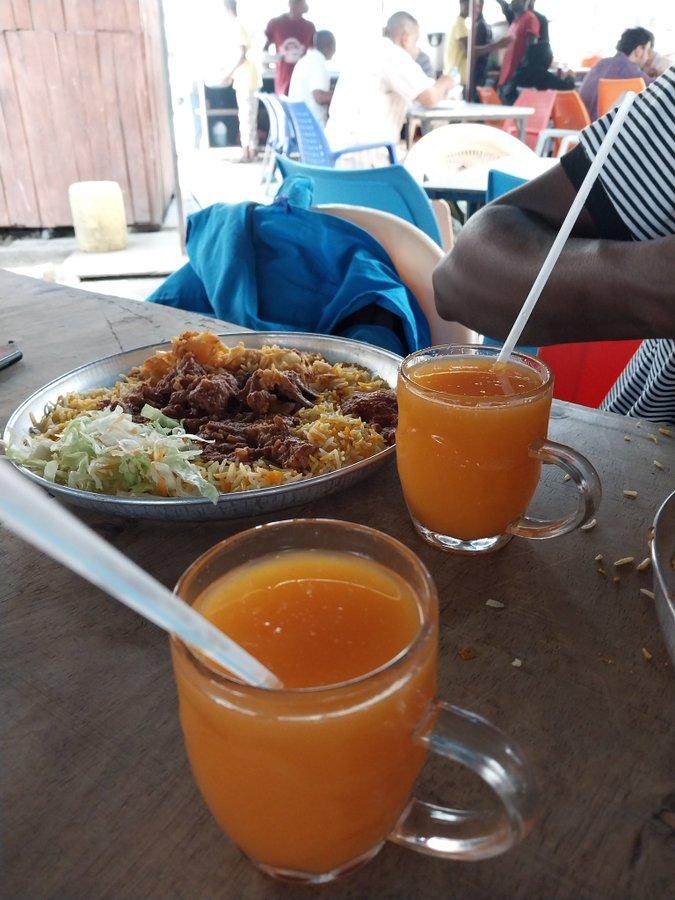
Ni mahali pa kuuzwa chakula, kwa hiyo sinia pana biriani ya nyama na viazi na wali wake ni rangi tofauti na kando yake ni kachumbari na makopo mawili ya juisi ambayo nikama inaonyesha ni juisi ya [CS]Peshen[CS].